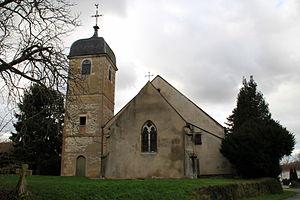
La Chapelle-Saint-Sauveur (Saône-et-Loire) église